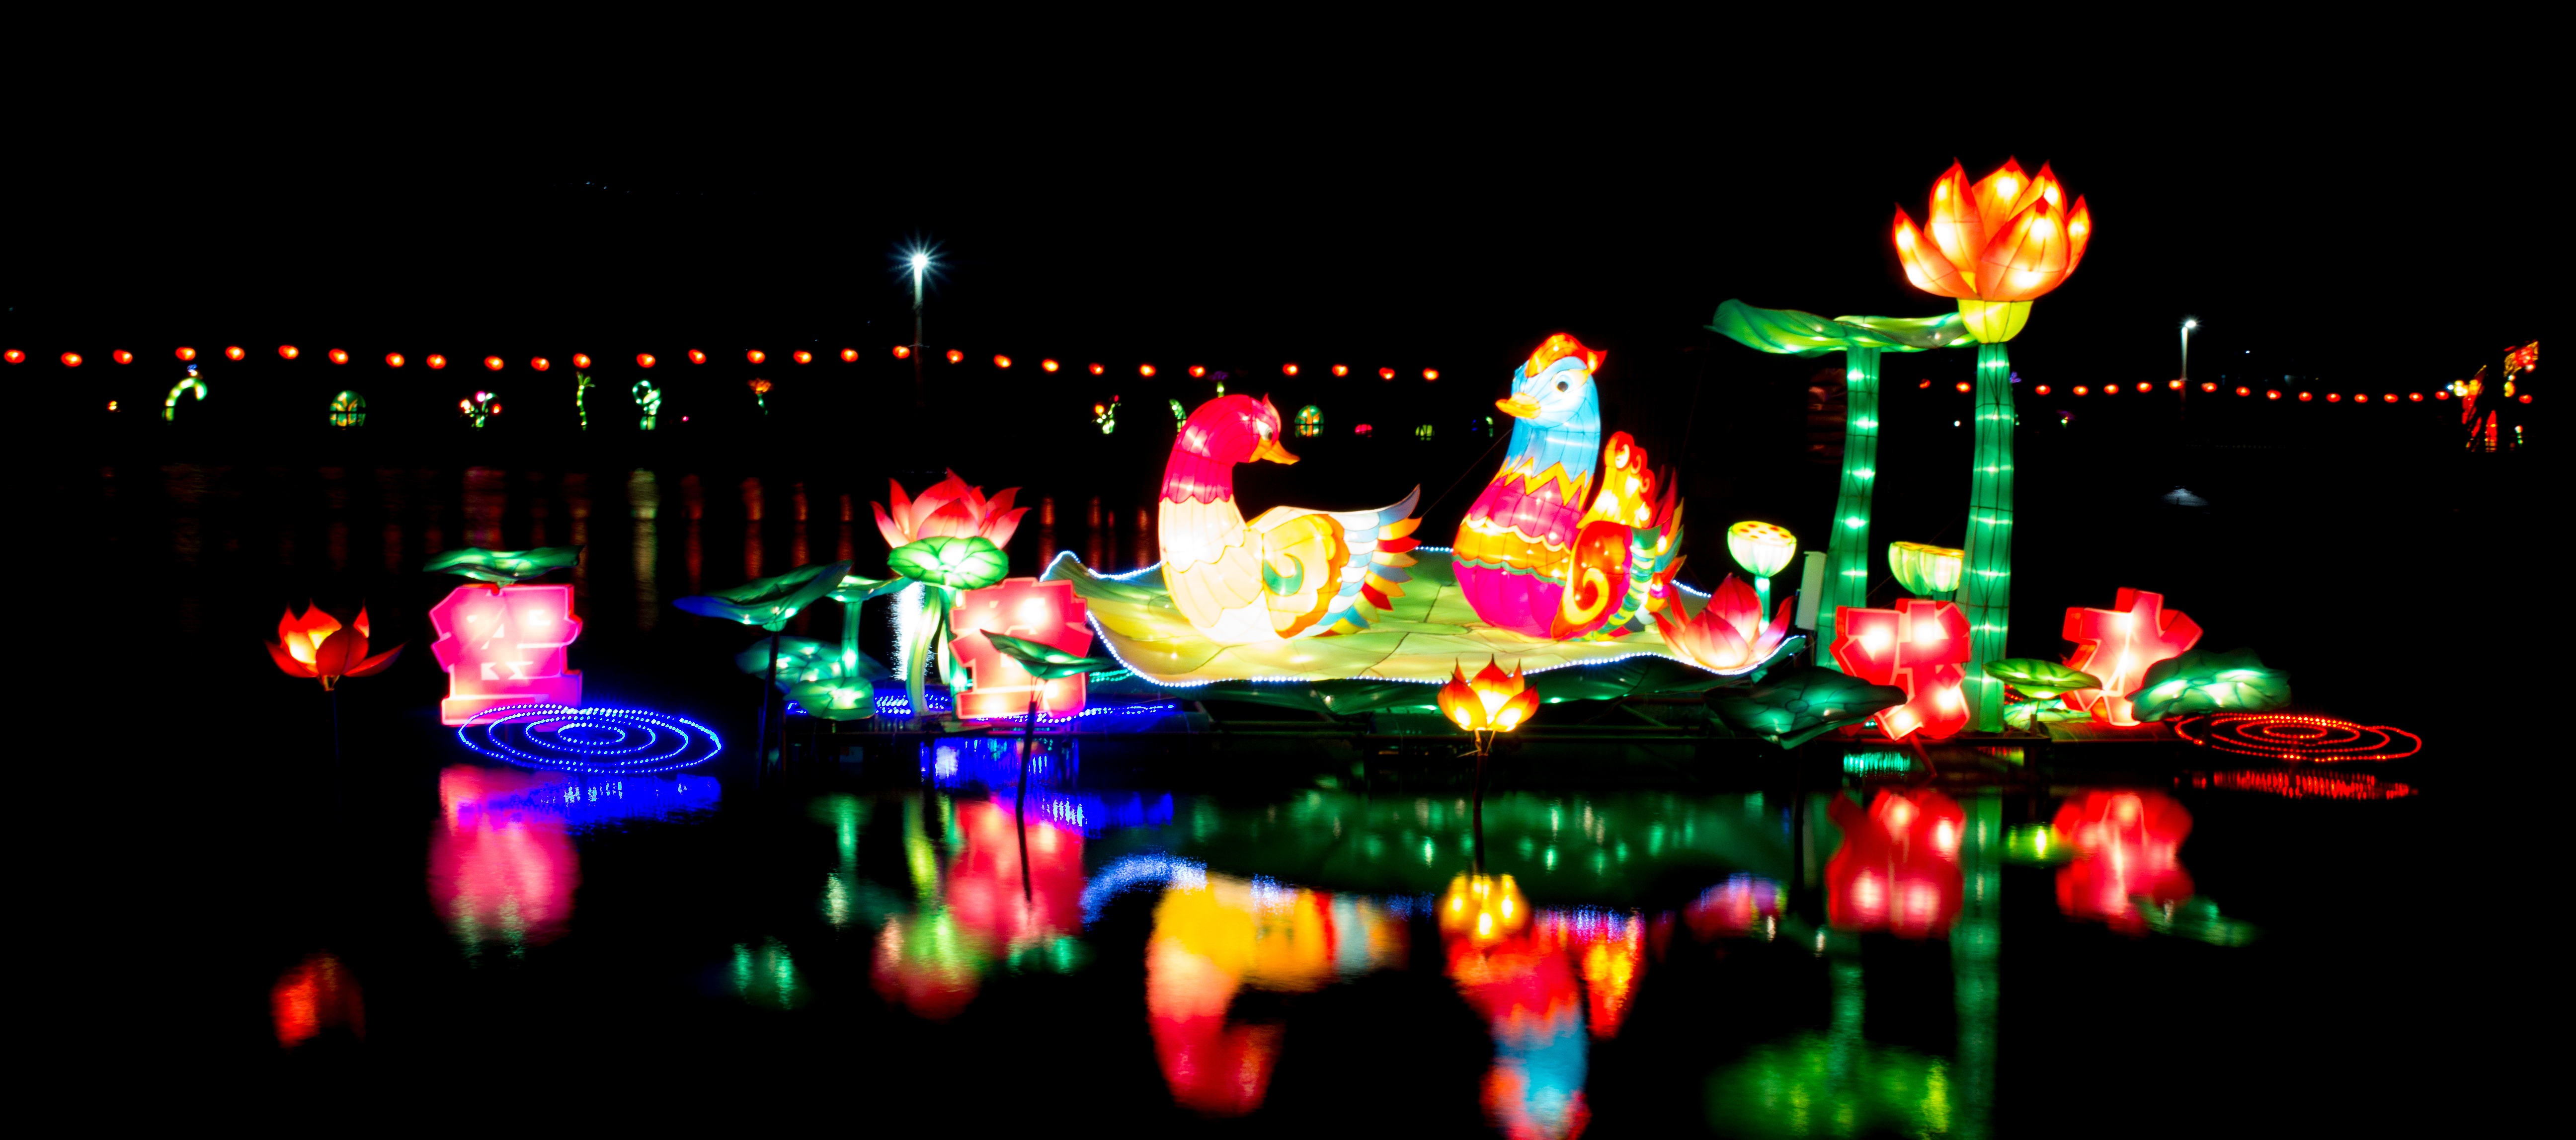
holiday, christmas, christmas decoration, night view, christmas lights, mid autumn festival, lantern festival